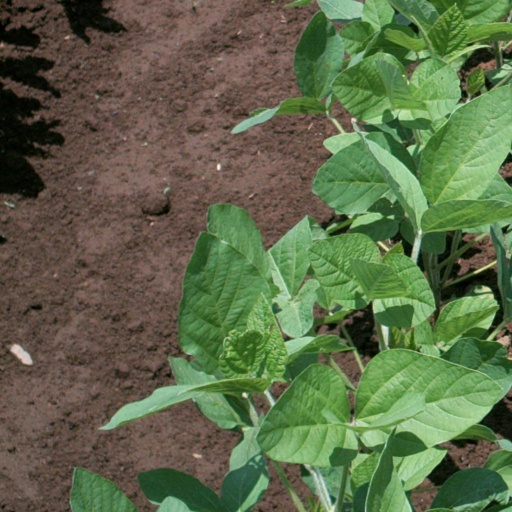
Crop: soybean